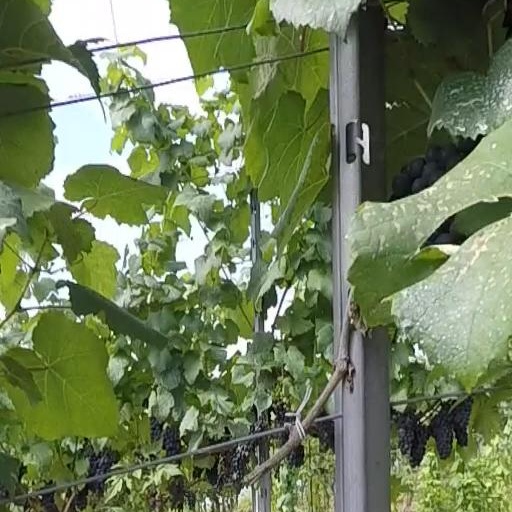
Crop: grape